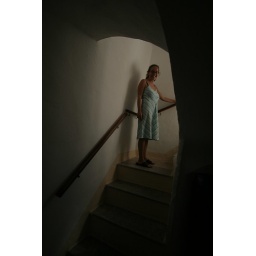
Adriana on stairway of her parents' tower home in Lingueglietta.